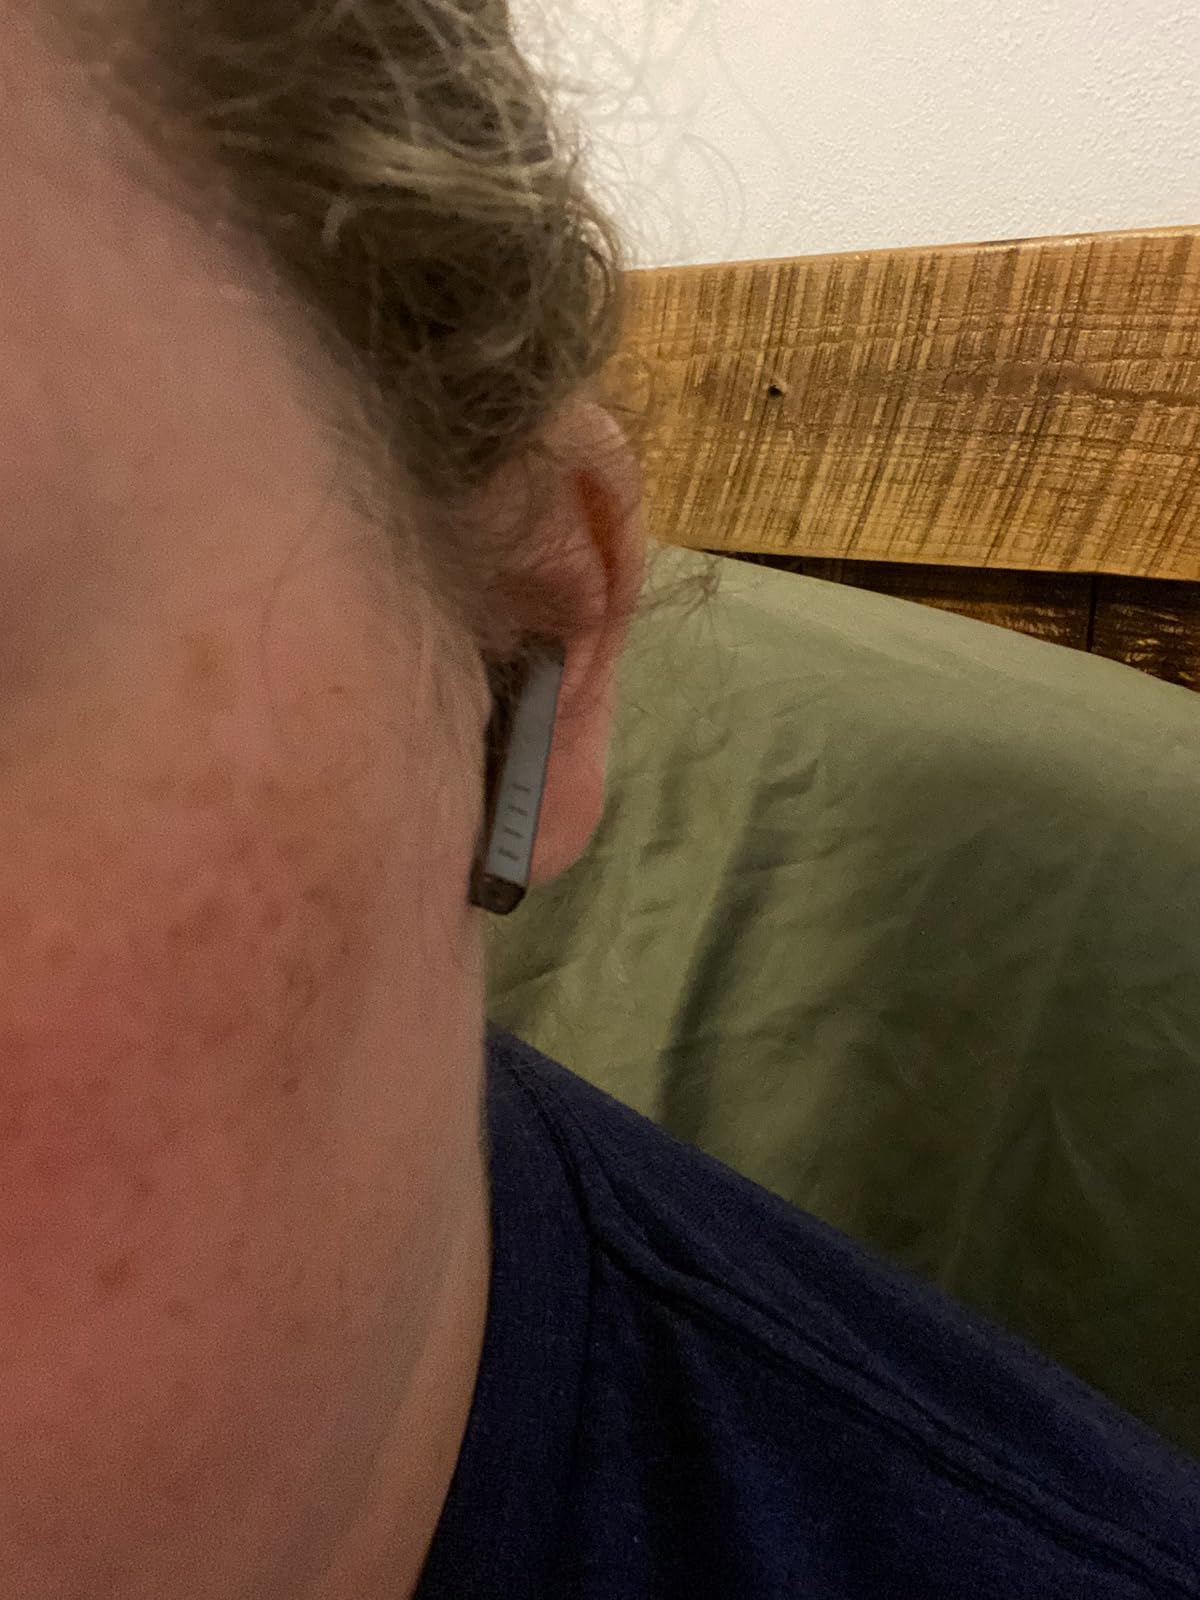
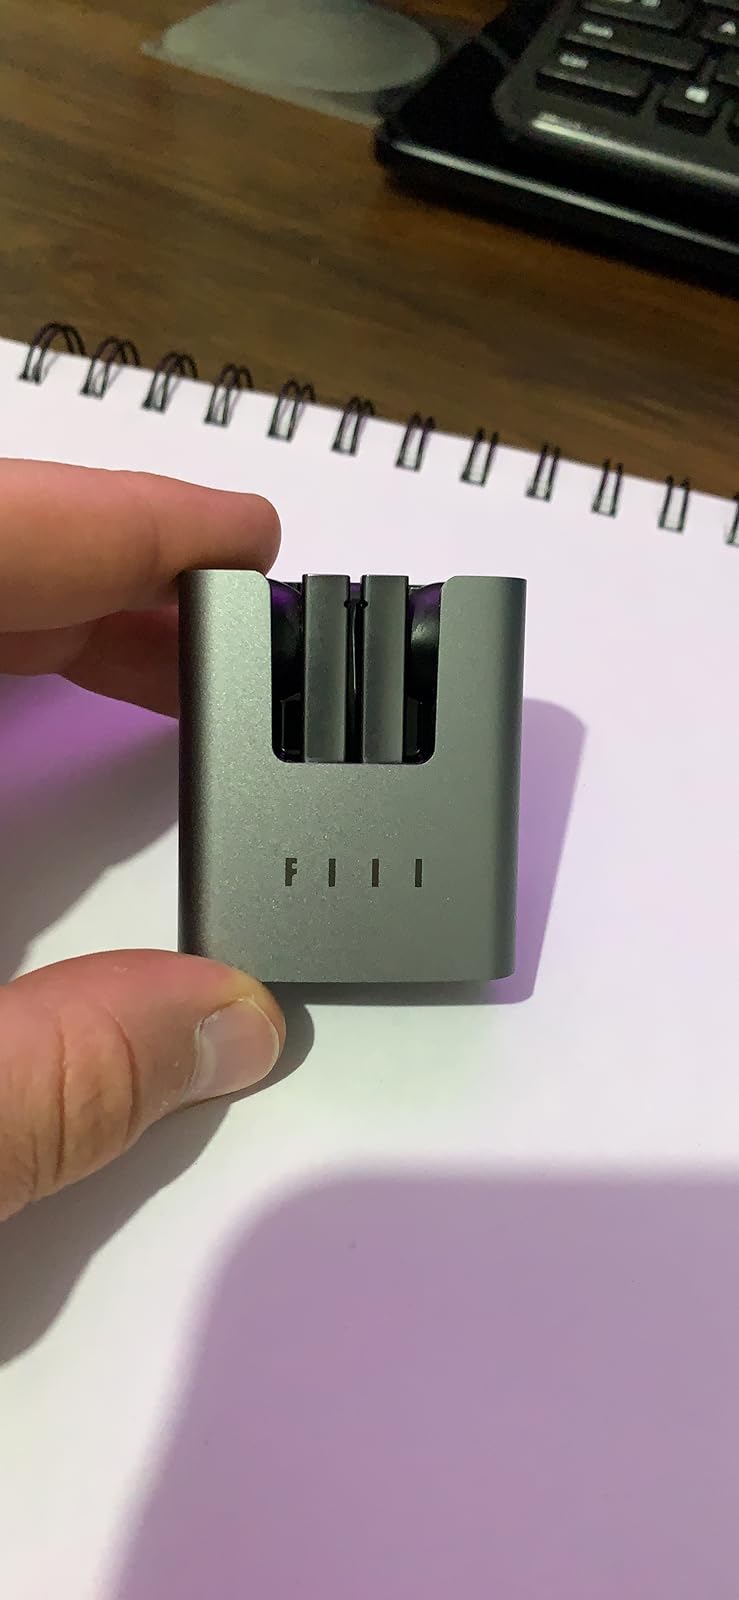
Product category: earbuds
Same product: yes